Arctic grayling

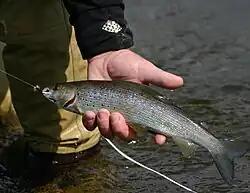
Arctic grayling from the Gulkana River, Paxson, Alaska.

Arctic grayling are widespread in Arctic Ocean drainages from Hudson Bay, Canada to Alaska and in Arctic and Pacific drainages to central Alberta and British Columbia in Canada. They do not occur naturally in the Fraser and Columbia river basins. There are remnant native populations of fluvial Arctic grayling in the upper Missouri River drainage in the Big Hole River and Red Rock basin ("Montana Arctic grayling"). Fluvial Arctic grayling have been reestablished in the upper Ruby River, a tributary of the Beaverhead River. The native range formerly extended south into the Great Lakes basin in Michigan, where the species was extirpated by 1936 due to habitat destruction, unregulated logging, and competition from non-native fish species.